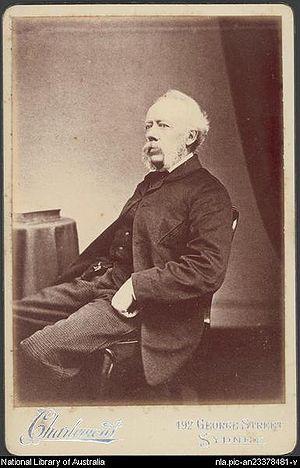
Conrad Martens est un artiste et explorateur anglais de naissance, qui partit vivre en Australie à partir de 1835.